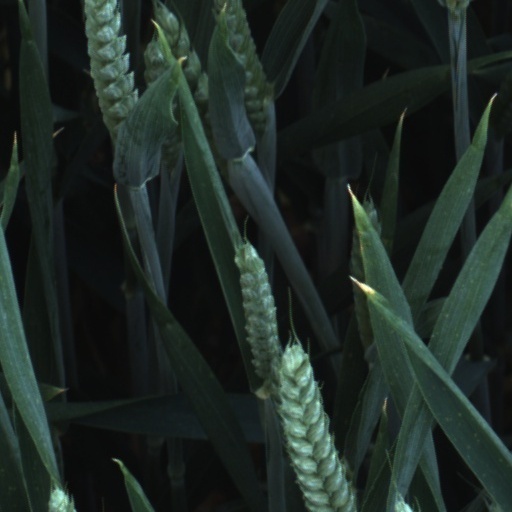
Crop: wheat